Nordland

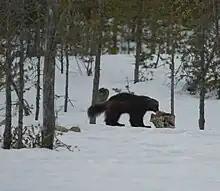
The long inland mountain range with alpine tundra and the subarctic forest is part of the core area for wolverine in western Europe.

Spruce forest expansion has been blocked by Saltfjell and Kjølen mountains, thus spruce forest naturally grows only in Helgeland, but are commonly planted in the whole county for economic reasons, sparking some debate. Sitka spruce is also commonly planted in Nordland, particularly in coastal areas. The coastal areas belong to the Scandinavian coastal conifer forests ecoregion; some small areas have been classified as rainforests using botanical criteria as well as precipitation data. Inland areas up to the conifer treeline belong to the Scandinavian and Russian taiga ecoregion, while the highlands and mountains belong to the Scandinavian Montane Birch forest and grasslands ecoregion.